Halina Frąckowiak

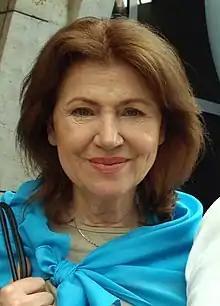
Frąckowiak in 2013

Halina Maria Frąckowiak (born 10 April 1947 in Poznań) is a Polish pop and rock singer, composer and author.